List of New York hurricanes

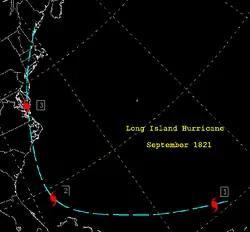
Estimated track of the 1821 Norfolk and Long Island hurricane

Since the 17th century, 161 subtropical or tropical cyclones have affected the U.S. State of New York. The state of New York is located along the East Coast of the United States, in the Northeastern portion of the country. The strongest of these storms was the 1938 New England hurricane, which struck Long Island as a Category 3 storm on the Saffir–Simpson hurricane scale. Killing more than 60 people, it was also the deadliest. Tropical cyclones have affected the state primarily in September but have also hit during every month of the hurricane season and on rare occasions in the off-season. Tropical cyclones rarely make landfall in the state, although it is common for Post-tropical cyclones to produce heavy rainfall and flash flooding either in the NYC metropolitan area, Long Island, or Upstate New York. Tropical cyclones that are offshore the East Coast of the United States or in the open Atlantic are known to also produce rip currents, gusty winds, beach erosion, and coastal flooding, along the New York coastline. The most recent storm to affect the state was Chantal in 2025.